Fossati's Delicatessen

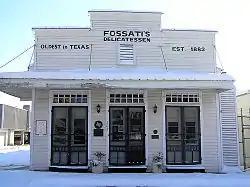
Fossati's Delicatessen

Fossati's Delicatessen is the oldest deli in Texas and one of the oldest restaurants in the United States. Located in Victoria, Texas, Fossati's was opened in 1882 by Italian immigrant Fraschio ("Frank") Napoleon Fossati. Fossati's was added to the National Register of Historic Places on May 20, 1991. After over 130 years, Fossati's is still owned and operated by the same family.